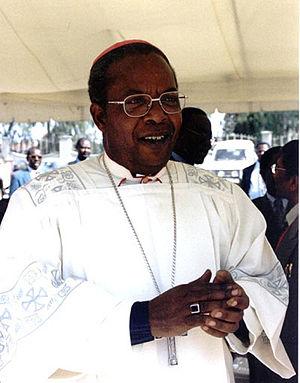
Liste des archevêques de Nairobi
John Njue, né le 31 décembre 1944 à Kiriari Village au Kenya, est un cardinal kényan, archevêque de Nairobi depuis 2007.